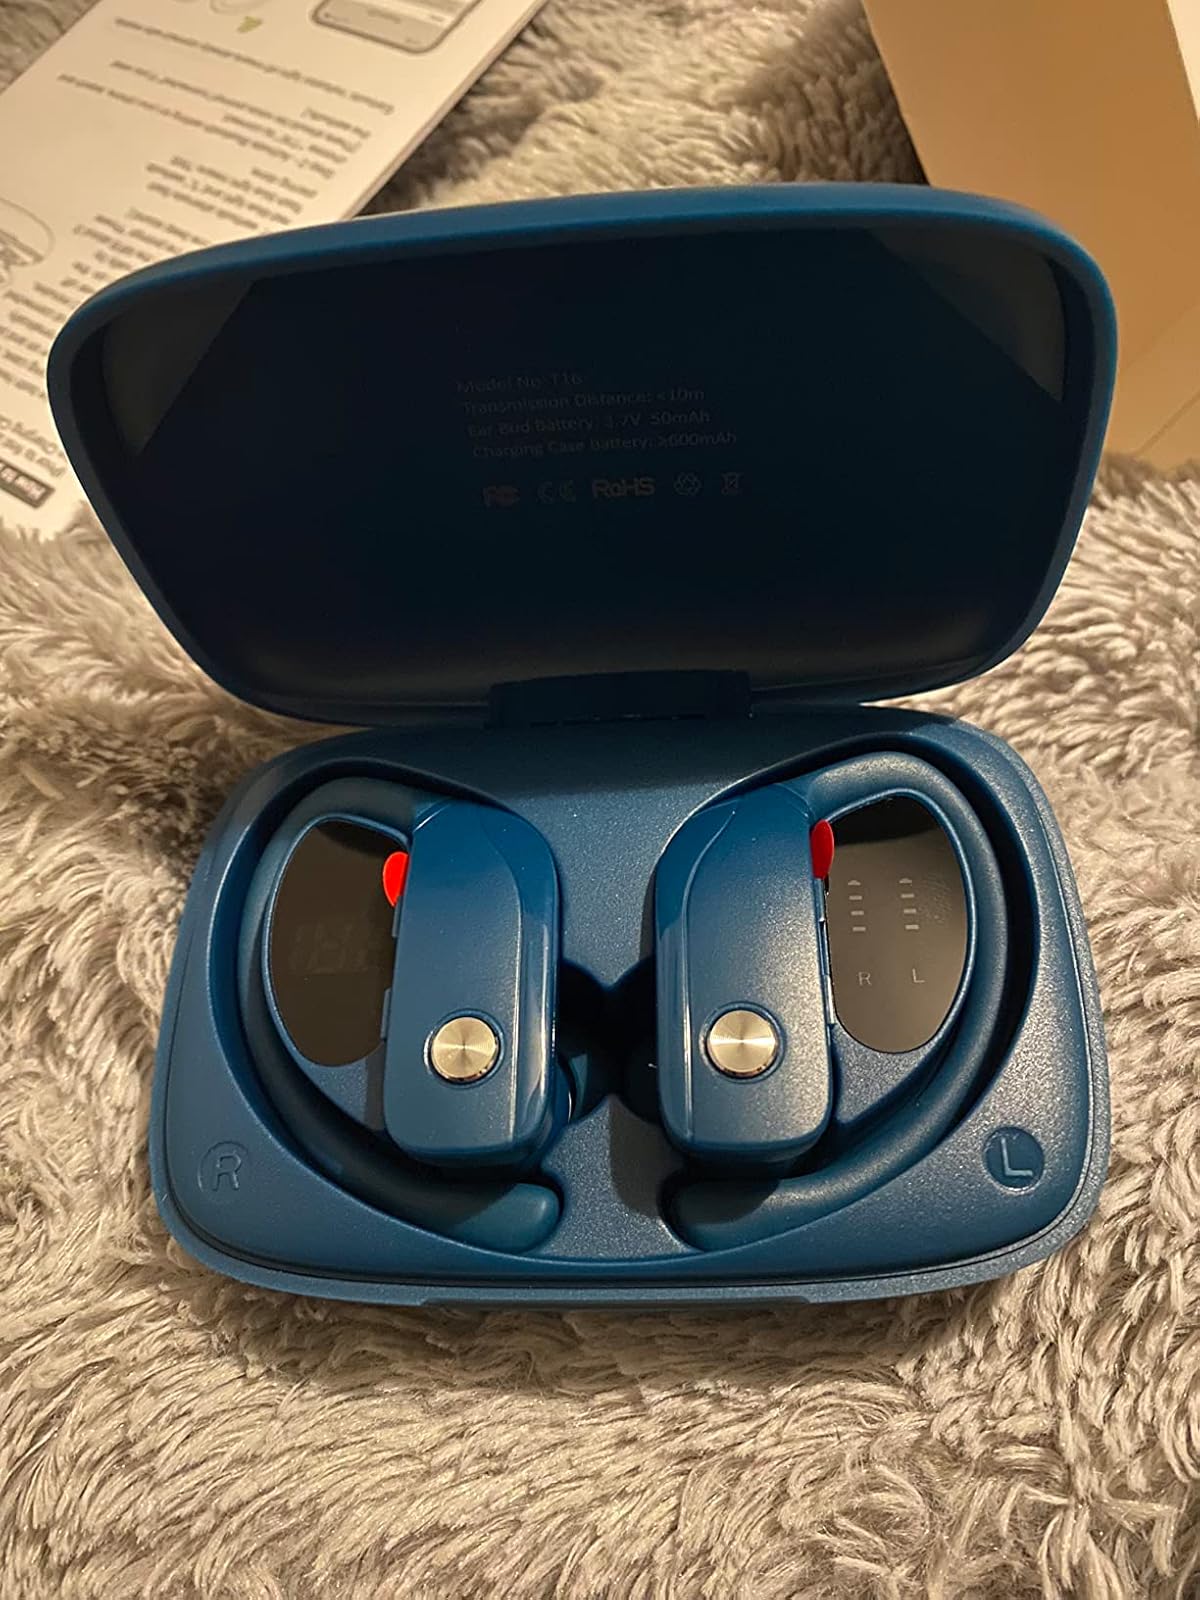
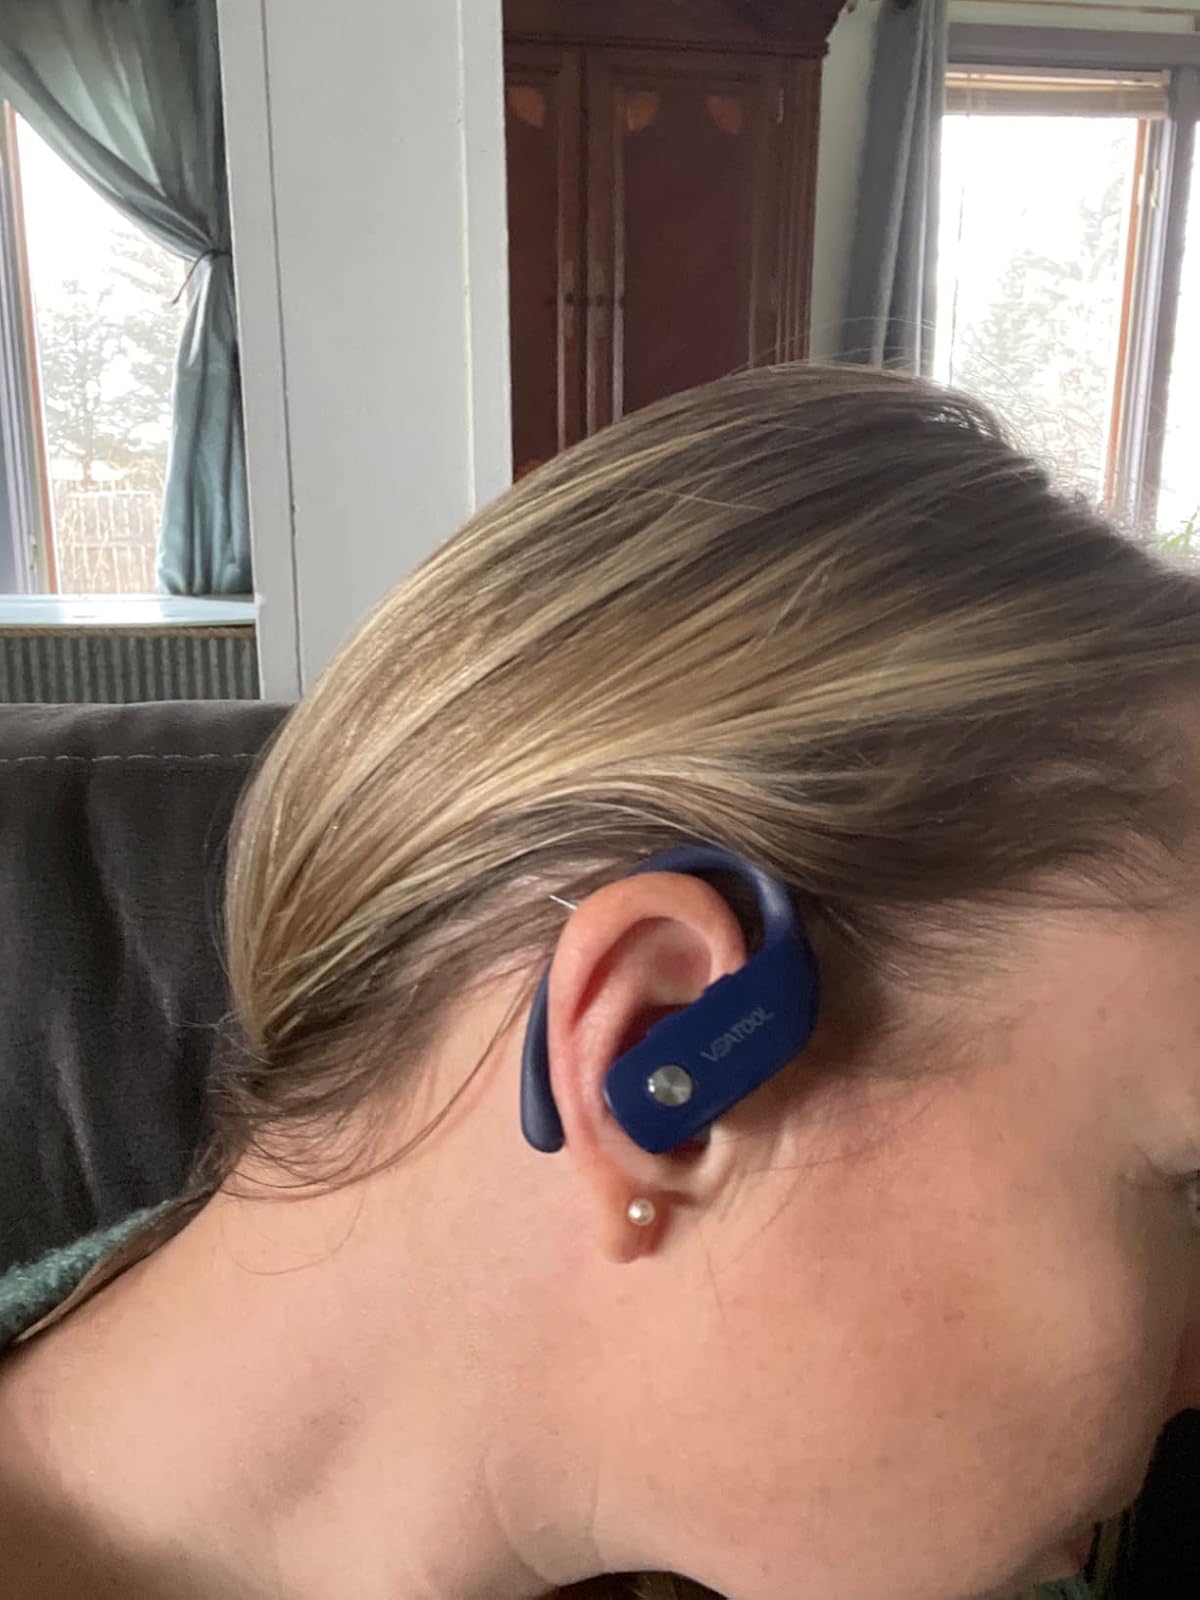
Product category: earbuds
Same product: no